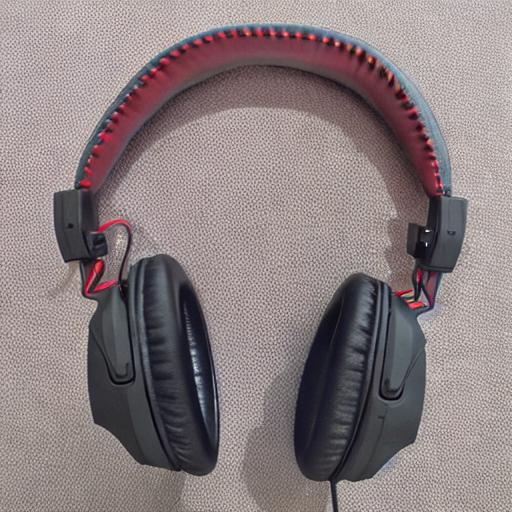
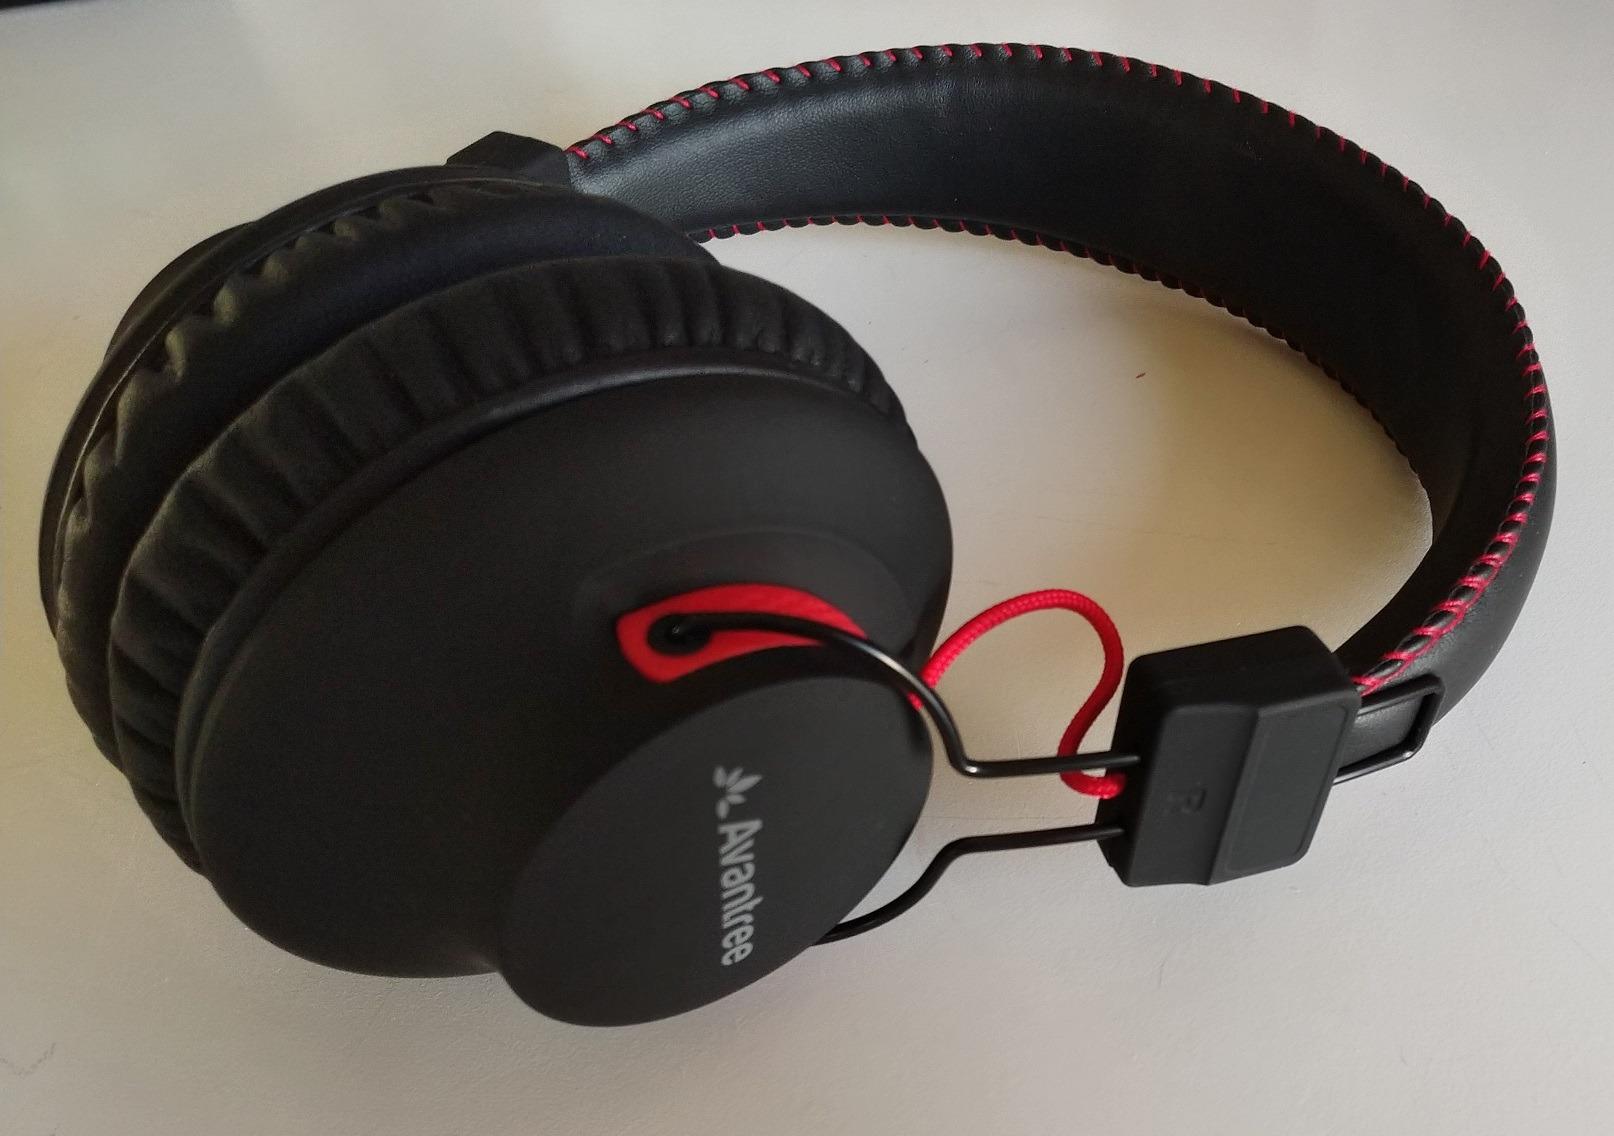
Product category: headphones
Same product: no